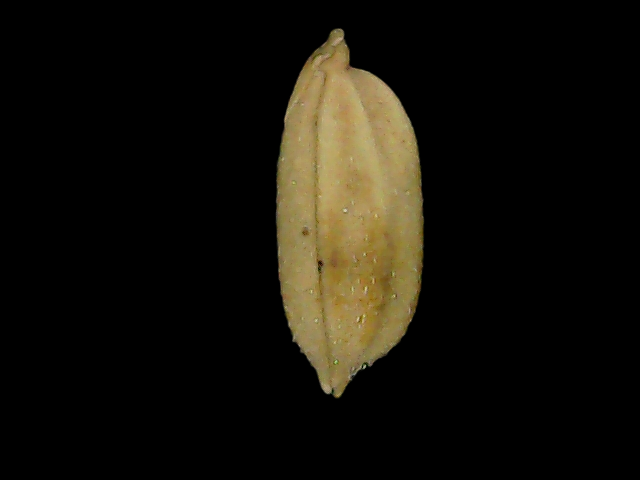
Rice variety: Bd52